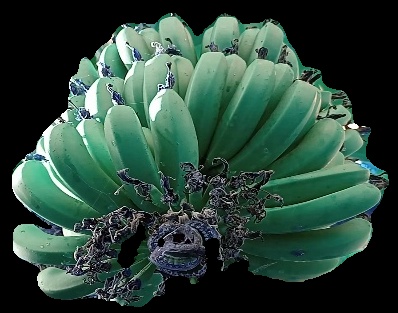
Variety: pachbale
Grade: grade1